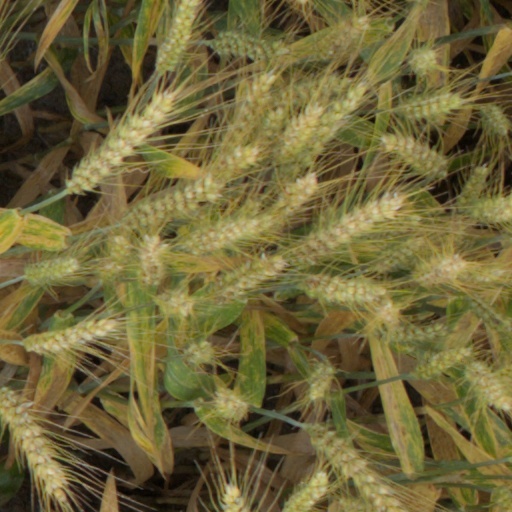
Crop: wheat